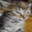
Label: cat